Charlotte Mary Yonge

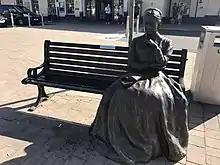
Sculpture of Yonge by Vivien Mallock outside Eastleigh railway station

In 2015 a sculpture by Vivien Mallock was installed outside Eastleigh railway station, as a tribute to Yonge for having effectively named the town. It shows her at the age of about 45 when she named Eastleigh parish. It shows her sitting on a bench with a book on her lap, with space for members of the public to sit alongside her.